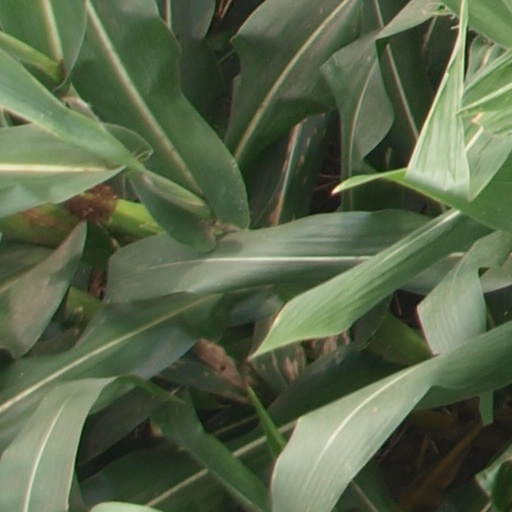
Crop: maize; corn